Yulia Tolopa

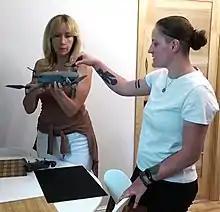
Tolopa (right) demonstrates drone to reporter in 2021

Over the summer of 2016, Tolopa was trained to fly drones by Maria Berlinska, a female Ukrainian volunteer (who also wrote the influential study that allowed women to serve in combat roles). She subsequently volunteered for regular short trips to the Anti-Terrorist Operation Zone doing aerial reconnaissance. By December, Tolopa had signed a contract with the Armed Forces of Ukraine. She was serving as a drone operator in the "Donbas-Ukraine" battalion (reorganized from the former volunteer Donbas Battalion) by January 2017, and in the middle of the year joined the 16th battalion of the 58th Infantry Brigade.